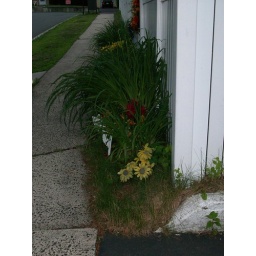
my mom flower in her flower bed